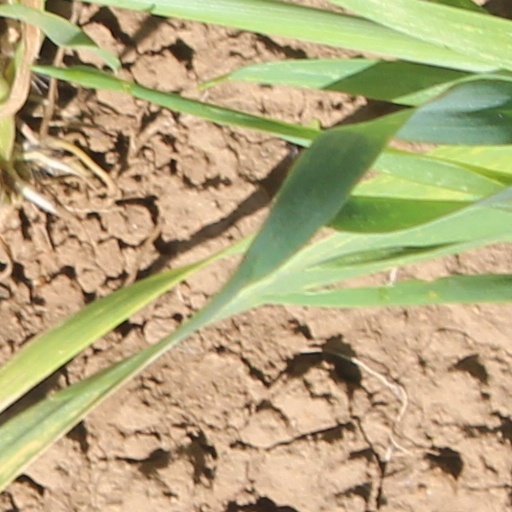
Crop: wheat